Frédéric Brillant

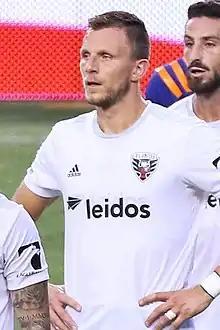
Brillant with D.C. United in 2018

Frédéric Brillant (born 26 June 1985) is a French former footballer and coach. He has played most of his career with clubs in Belgium and in the United States.